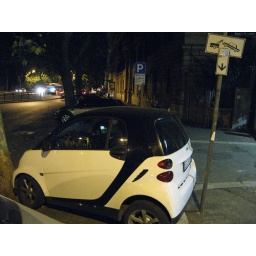
yes, that is a car, in between a tree and a sign in Rome - too good to not get a picture